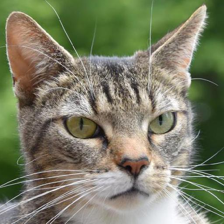
Label: animals